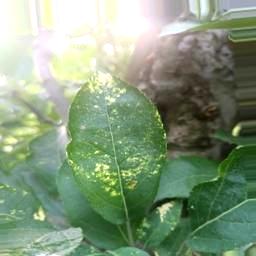
Label: Apple_Mosaic